Coity Castle

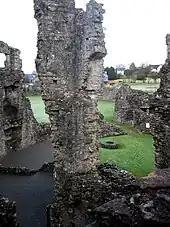
View of the remains of the ground-floor service rooms taken from the third-floor stairway of the living quarters, Coity Castle

Thomas de la Bere died as a minor on 28 October 1414, following which the lordship reverted to Sarah de Turberville, the youngest sister of Richard de Turberville, who had apparently produced male progeny from her marriage to William Gamage. There was in the few years following Sir Lawrence Berkerolles's death much general reshuffling of property interests in Glamorgan, for example with the Stradling family. Sarah's marriage to Sir William Gamage of Roggiett, Gwent, brought the lordship into the Gamage family, where it remained until 1584. The Gamage succession was not, however, easily achieved for in September 1412, that is to say whilst the supposed true heir the minor Thomas de la Bere was still alive, William Gamage assisted by Sir Gilbert Denys (d. 1422) of Siston, Gloucestershire, and formerly of Waterton-by-Ewenny, in Coity lordship, besieged Coity for a month, trying to oust Lady Joan Verney, wife of Sir Richard Verney and daughter of Margaret de Turberville, from the Castle. Joan, it seems, had taken up residence to assert her own claim to Coity in the confusion following Berkerolles's death. As she was a female, a widow, and without a son, clearly her claim was deemed tenuous or rather completely spurious. The entry in the Patent Rolls is: